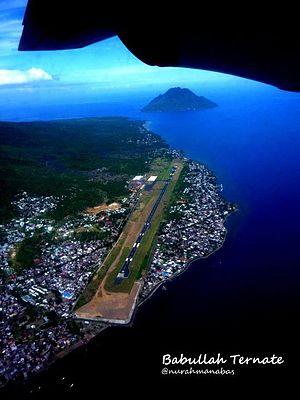
Ternate est une île de l'est de l'Indonésie, appartenant à l'archipel des Moluques et située à 13,7 km à l'ouest-sud-ouest de Sidangoli, une localité de la côte occidentale de Halmahera. Administrativement, elle constitue une kota de la province des Moluques du Nord. Cette île montagneuse, dont le point culminant est le volcan Gamalama à 1 715 mètres, regroupait 204 215 habitants en 2014, sur une superficie d'environ 111,39 km².
L'aéroport Sultan Babullah est l'aéroport de Ternate, la capitale de la province indonésienne des Moluques du Nord. Il est nommé d'après le 24ᵉ sultan de Ternate qui en 1575, expulsa les Portugais à cause de leur interventionisme dans les affaires de son royaume.